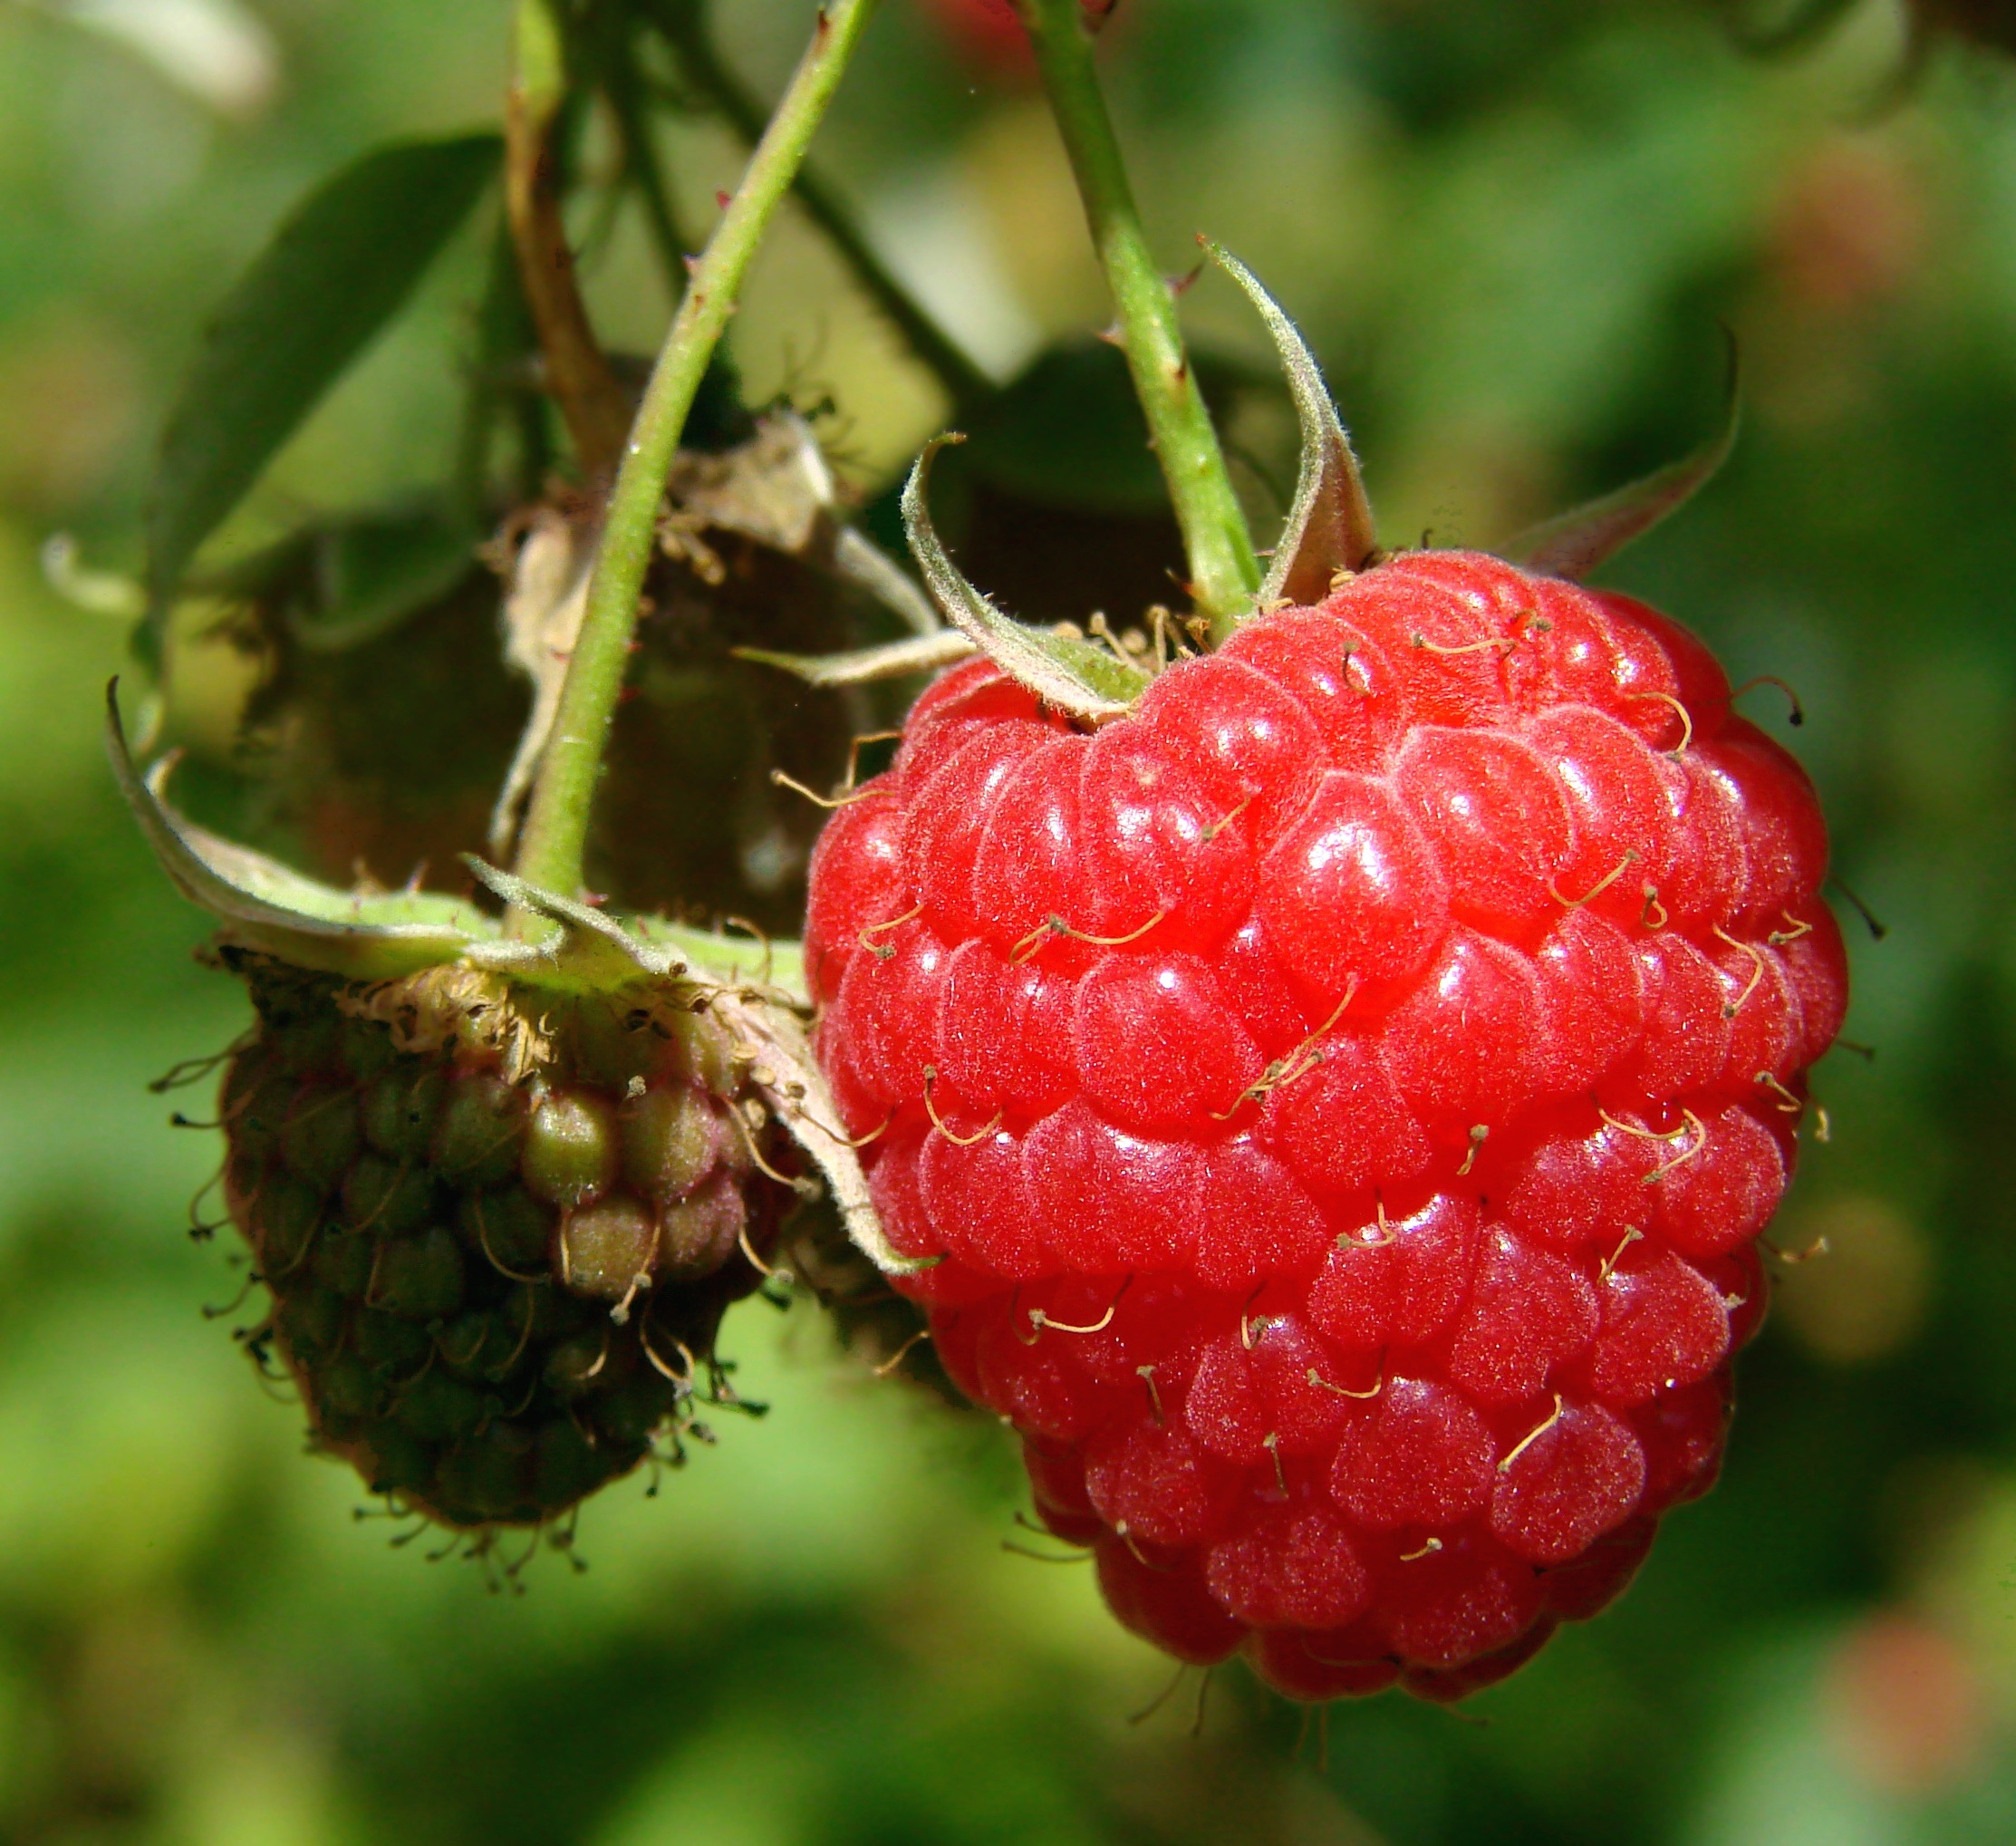
nature, plant, raspberry, fruit, berry, flower, summer, foliage, food, green, collection, produce, garden, dessert, eat, blackberry, wild plant, berries, shrub, strawberries, vitamins, edible, sweetness, flavor, red fruit, flowering plant, red fruits, land plant, zante currant, chinese hawthorn, loganberry, wine raspberry